Hampton, London

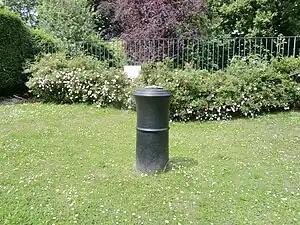
Cannon in Roy Grove Hampton

The Hampton Water Treatment Works, currently owned and operated by Thames Water, occupy a 66 hectare site located between the A308 Upper Sunbury Road and the Thames. The Waterworks were constructed in the late 1850s and 1860s as a joint venture of three London water companies, after the passage of the 1852 Metropolis Water Act which made it unlawful to take drinking water from the tidal Thames below Teddington Lock because of the amount of sewage in the tidal river. The original works were designed by Joseph Quick and J.W. Restler, and the site comprises filter beds and four massive engine pump houses constructed in Gault brick, with large arched windows and decorative balustrades. The Waterworks was in the past a significant local employer, and its brick pumphouses dominate the local landscape. The Waterworks currently has a maximum output of 700 megalitres a day, and supplies about 30% of London's fresh water.